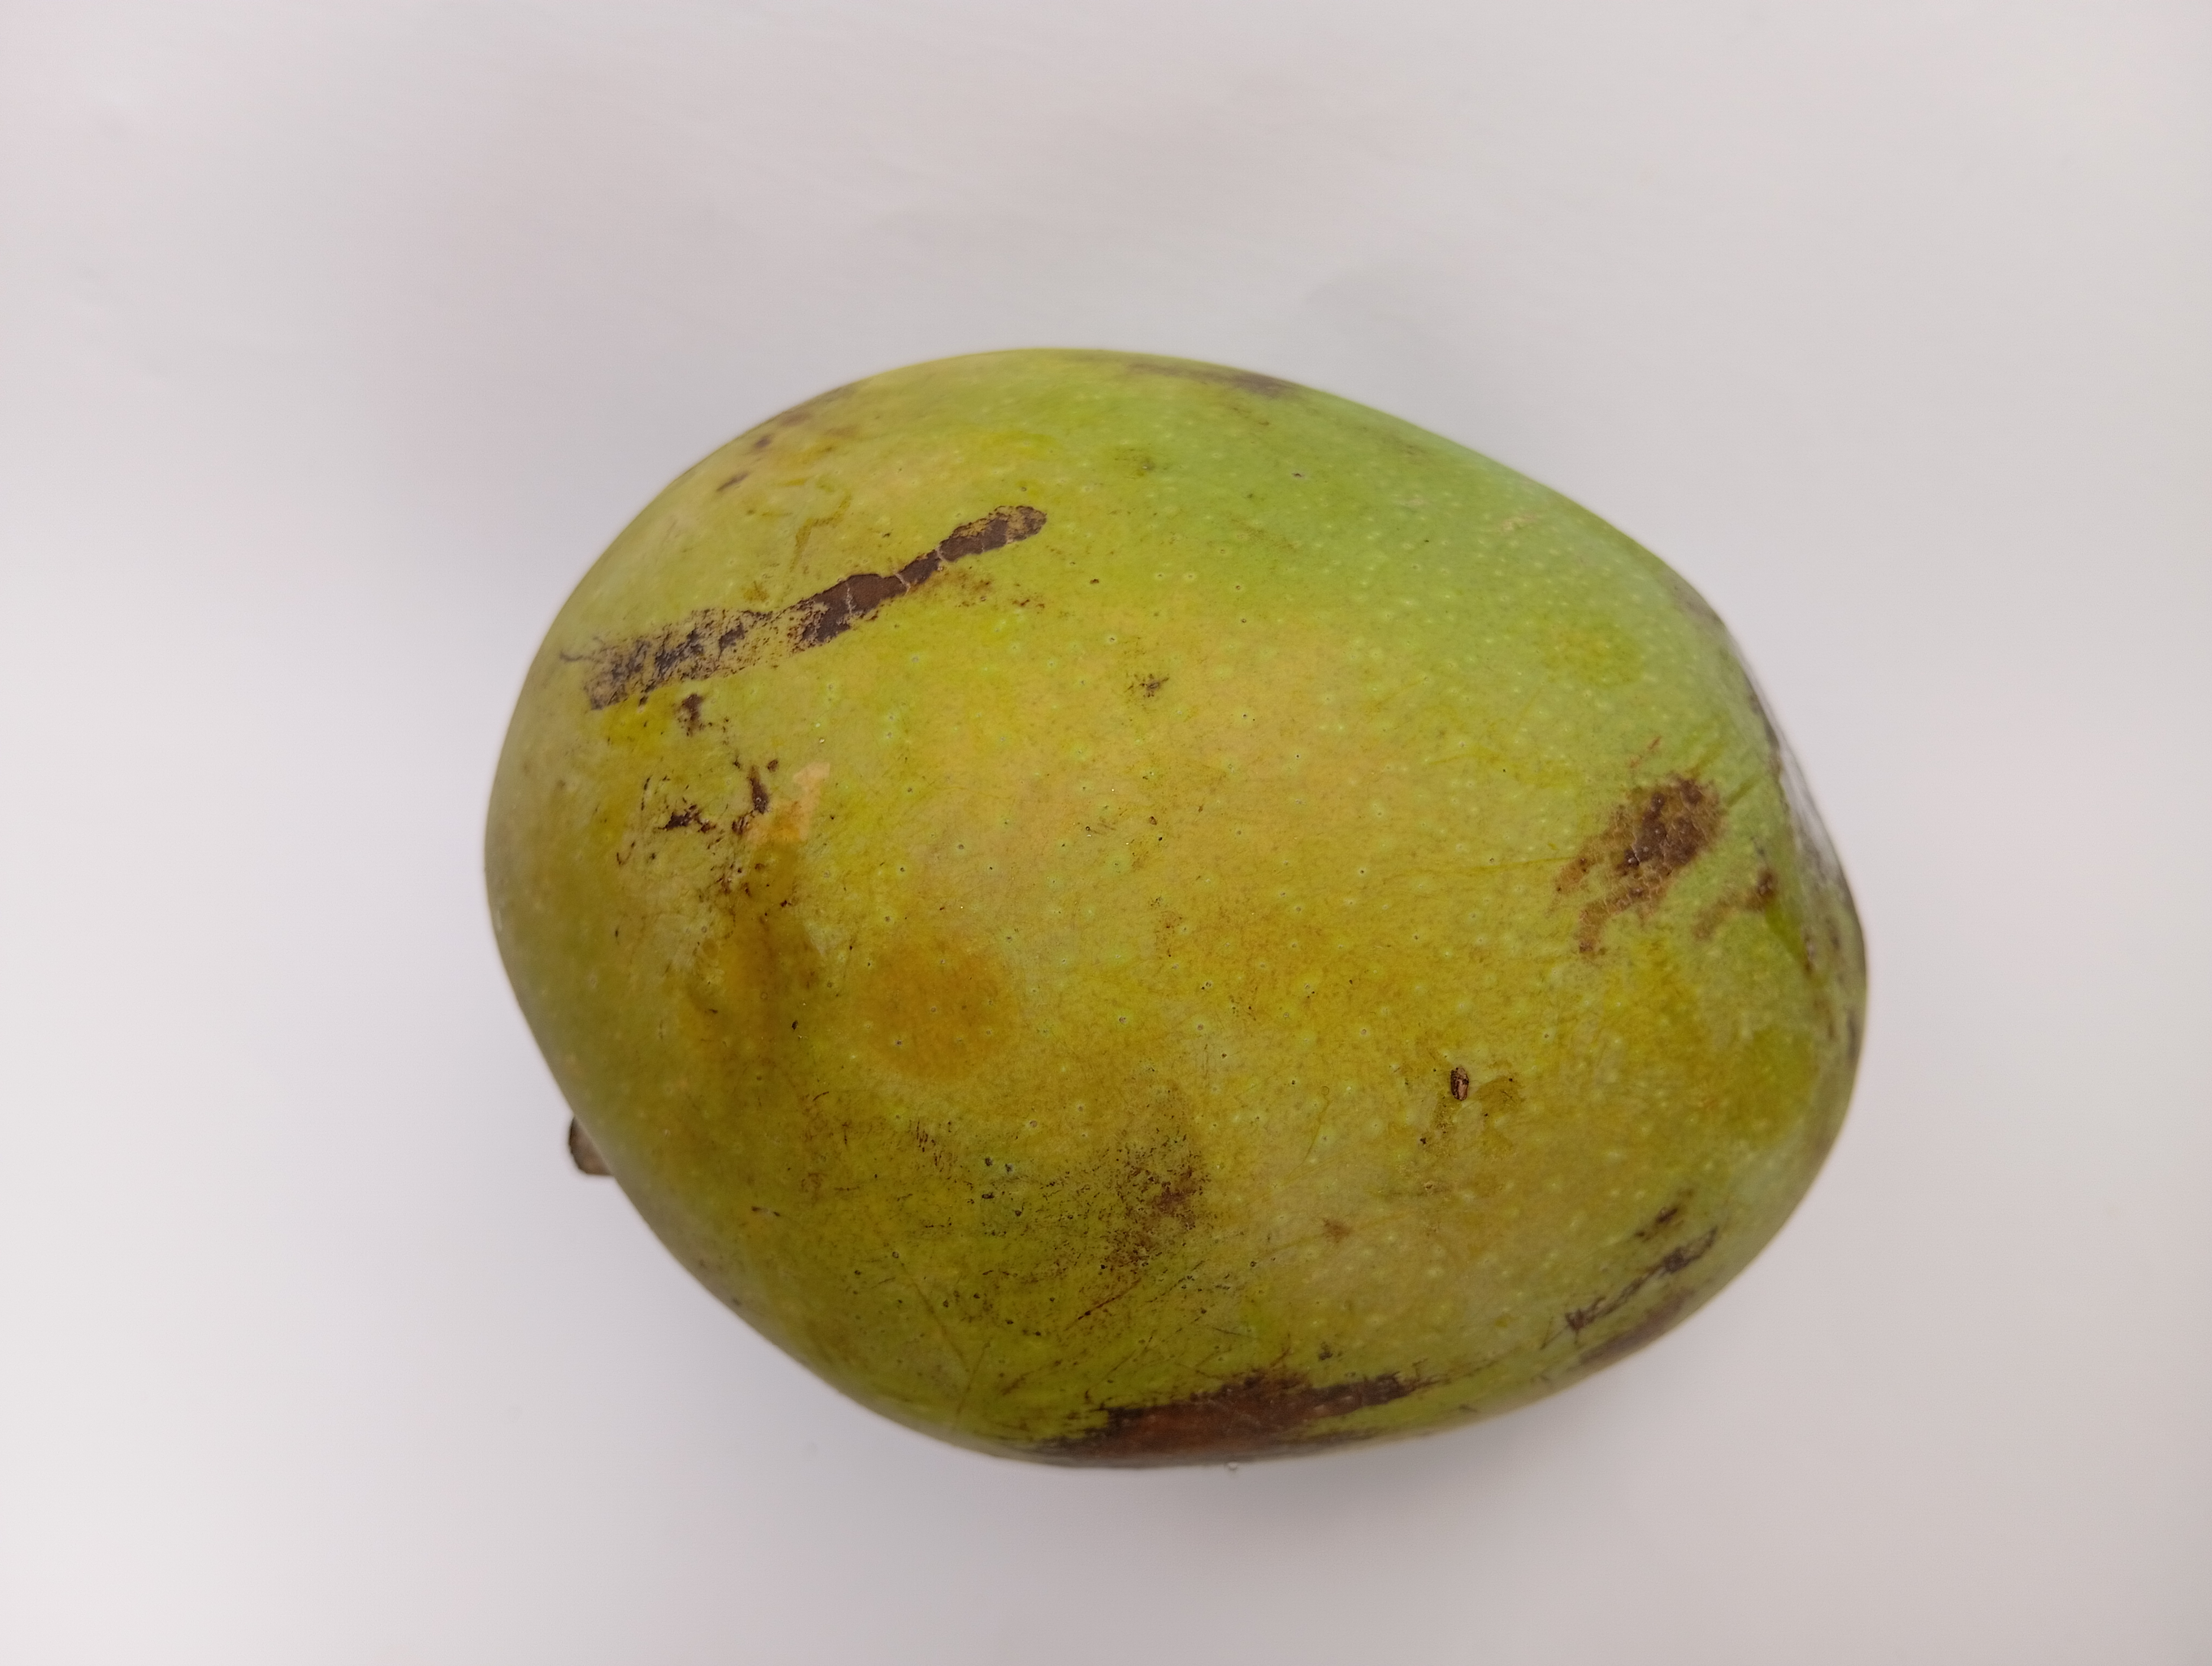
Mango variety: GobindoBhog